Extreme Job

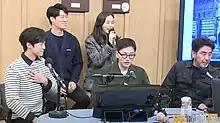
The cast of the movie at SBS Radio

By the second day since the release of the film, it topped the box office by selling 720,000 tickets.